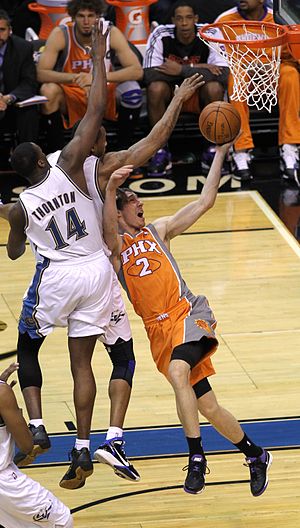
NBA / Særlige regler i NBA
En kamp i NBA
NBA er den dominerende professionelle basketballliga i Nordamerika. Ligaen består af 30 hold fra USA og Canada. NBA er repræsenteret i USA Basketball, som udtager det amerikanske basketball-landshold, og som anerkendes af det internationale basketballforbund FIBA. NBA udgør sammen med NFL, NHL og MLB de fire store amerikanske professionelle idrætsligaer.